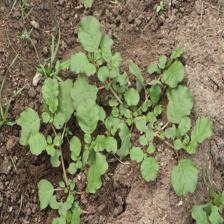
Label: BroadLeafWeed